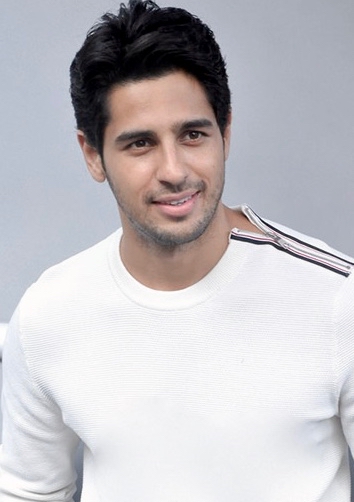
สิทธารถ มัลโหตรา

| name = สิทธารถ มัลโหตรา
| image = Sidharth_Malhotra 2016.jpg
| caption = มัลโฮตรา ในปี ค.ศ. 2016
| location = เดลี, อินเดีย
| occupation = นักแสดง, นายแบบ
| imdb_id = 3289096
| ตุ๊กตาทอง =
| สุพรรณหงส์ =
| ชมรมวิจารณ์บันเทิง =
| โทรทัศน์ทองคำ =
สิทธารถ มัลโหตรา (; ; ; 16 มกราคม ค.ศ. 1985 –) เป็นนักแสดงภาพยนตร์ชาวอินเดีย และอดีตนายแบบซึ่งปรากฏในภาพยนตร์บอลลีวูด
เมื่ออายุ 18 ปี มัลโฮตราเริ่มอาชีพเป็นนายแบบ แต่ไม่ประสบความสำเร็จ เขาจึงเลิก และภายหลังได้รับการช่วยเหลือจาก การัน โจฮาร์ ผู้กำกับภายนตร์ เรื่อง My Name Is Khan ในปี ค.ศ. 2010
เขาเริ่มงานแสดงในภาพยนตร์คอมเมดีดรามาของโจฮาร์ เรื่อง Student of the Year ในปี ค.ศ. 2012 ซึ่งเขาได้รับการเสนอชื่อเข้าชิงรางวัลนักแสดงดาวรุ่งชายยอดเยี่ยมของ Filmfare Award
ในปี ค.ศ. 2014 มัลโหตราได้รับบทนำในภาพยนตร์สองเรื่องซึ่งประสบความสำเร็จ คือ ภาพยนตร์โรแมนติกคอเมดี เรื่อง Hasee Toh Phasee และภาพยนตร์ระทึกขวัญเรื่อง Ek Villain
==ผลงานการแสดง==
| class="wikitable"
|+Key
| style="background:#FFFFCC;"|
| กำลังถ่ายทำ
|
|class="wikitable" style="font-size: 90%;" border="2" cellpadding="4" background: #f9f9f9;
|- align="center"
! style="background:#B0C4DE;" | ปี
! style="background:#B0C4DE;" | ภาพยนตร์
! style="background:#B0C4DE;" | บทบาท
! style="background:#B0C4DE;" | หมายเหตุ
|-
||2010
| "มายเนมอิสข่าน"
|
| ผู้ช่วยผู้กำกับ
|-
|2012
| "สติวเดนต์ออฟเดอะเยียร์"
| อภิมันยุ ซิงห์
|
|-
|rowspan="2"|2014
| "รักสะดุด หยุดที่ยิ้ม"
| นิคิล ภารทวาช
|
|-
| "เอก วิลเลน"
| คุรุ ทิวาการ
|
|-
|2015
| "พี่น้องสังเวียนเดือด"
| มอนตี เฟร์นันเดซ
|
|-
|rowspan="2"|2016
| scope="row" |"หนุ่มกาปูร์สู้รัก"
| อรชุน กปูร
|
|-
| scope="row"| "บาร์บาร์เดโค (Baar Baar Dekho)"
| ชัย วรรมา
|
|-
|rowspan="2"|2017
| scope="row" |"อะเจนเทิลแมน"
| เคารวะ กปูร/ฤษี ปุโรหิต
|
|-
| scope="row" |"ปมลวงฆาตกรรม"
| วิกรรม เสฐิ
|
|-
|2018
| scope="row" |"ล่าเงาพยัคฆ์"
| ชัย ปักษี
|
|-
|rowspan=2|2019
| scope="row" |"Jabariya Jodi"
| อภัย ซิงห์
|
|
|-
| scope="row" |"สงครามสันติ"
|ราฆุเวนทระ นาธ
|
|
|-
|2021
| scope="row" |"เชอร์ชาห์"
|ร้อยเอก วิกรรม ภัทรา
|
|
|-
|
== อ้างอิง ==
== แหล่งข้อมูลอื่น ==
*
หมวดหมู่:นักแสดงชายชาวอินเดีย
หมวดหมู่:นักแสดงภาพยนตร์ชาวอินเดีย